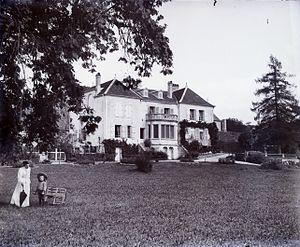
La maison de Jules-Alexis Muenier à Coulevon
Jules-Alexis Muenier, né à Lyon le 29 novembre 1863 et mort à Coulevon le 17 décembre 1942, est un peintre et photographe français.